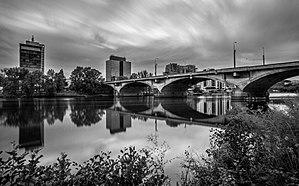
Le pont de Libeň est un pont sur la Vltava à Prague reliant le quartier de Holešovice au quartier de Libeň. C'est le quinzième pont de Prague sur la Vltava dans le sens aval. Il est pourvu de deux chaussées automobiles et d'une ligne de tramway à deux voies. Le pont comporte six arches, il est le plus long pont de Prague. Conçu par l'architecte tchèque Pavel Janák, il est un exemple d'architecture d'avant-garde du fonctionnalisme et du cubisme tchèque.